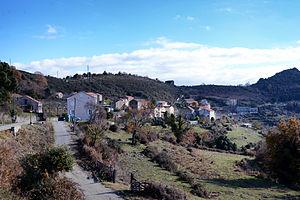
Giuncaggio est une commune française située dans la circonscription départementale de la Haute-Corse et le territoire de la collectivité de Corse. Elle appartient à l'ancienne piève de Rogna.